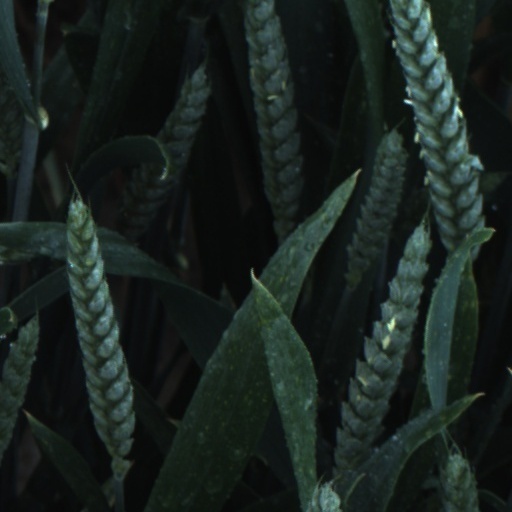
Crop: wheat